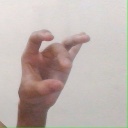
अक्षर: ओ